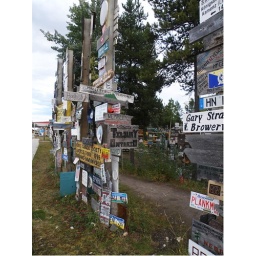
jeanettes plate in the sign forest